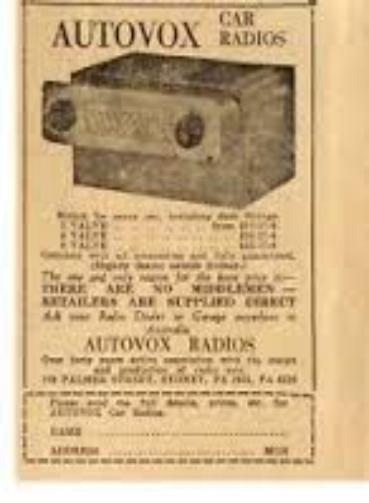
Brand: Autovox
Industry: Transportation